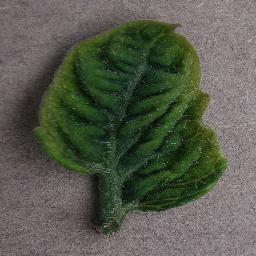
Label: Tomato___Tomato_Yellow_Leaf_Curl_Virus